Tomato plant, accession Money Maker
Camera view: vertical (180 deg); turntable rotation: 330 degrees
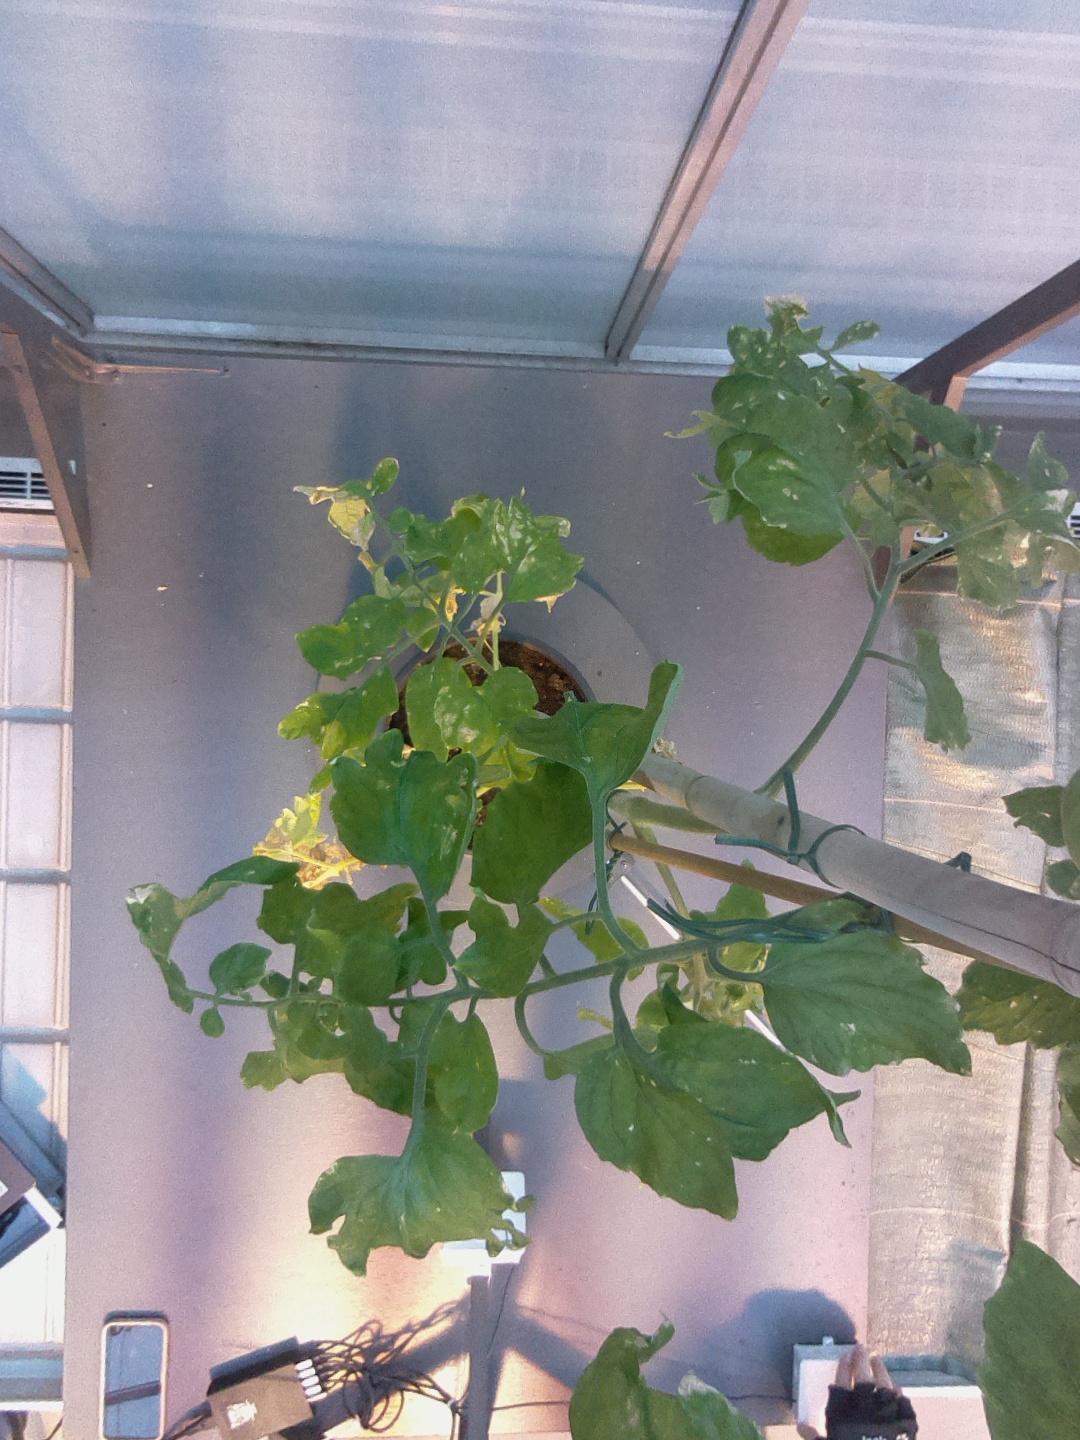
BBCH growth stage 77: 70%-80% of final fruit size